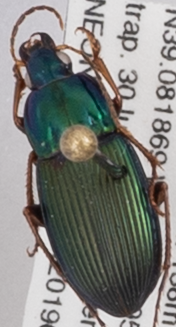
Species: Poecilus lucublandus
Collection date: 2019-07-30
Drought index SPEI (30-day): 0.454
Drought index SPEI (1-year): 2.09
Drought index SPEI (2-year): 2.09